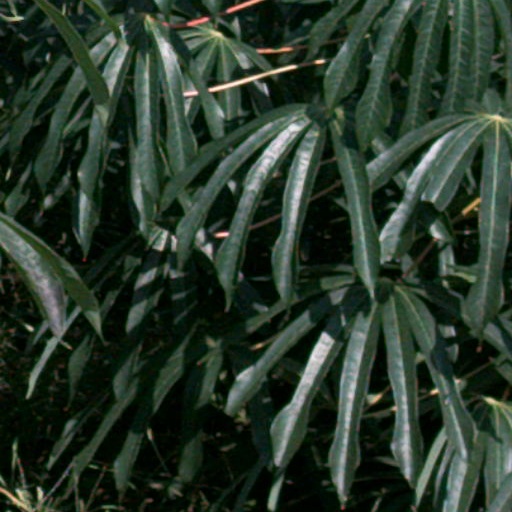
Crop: cassava